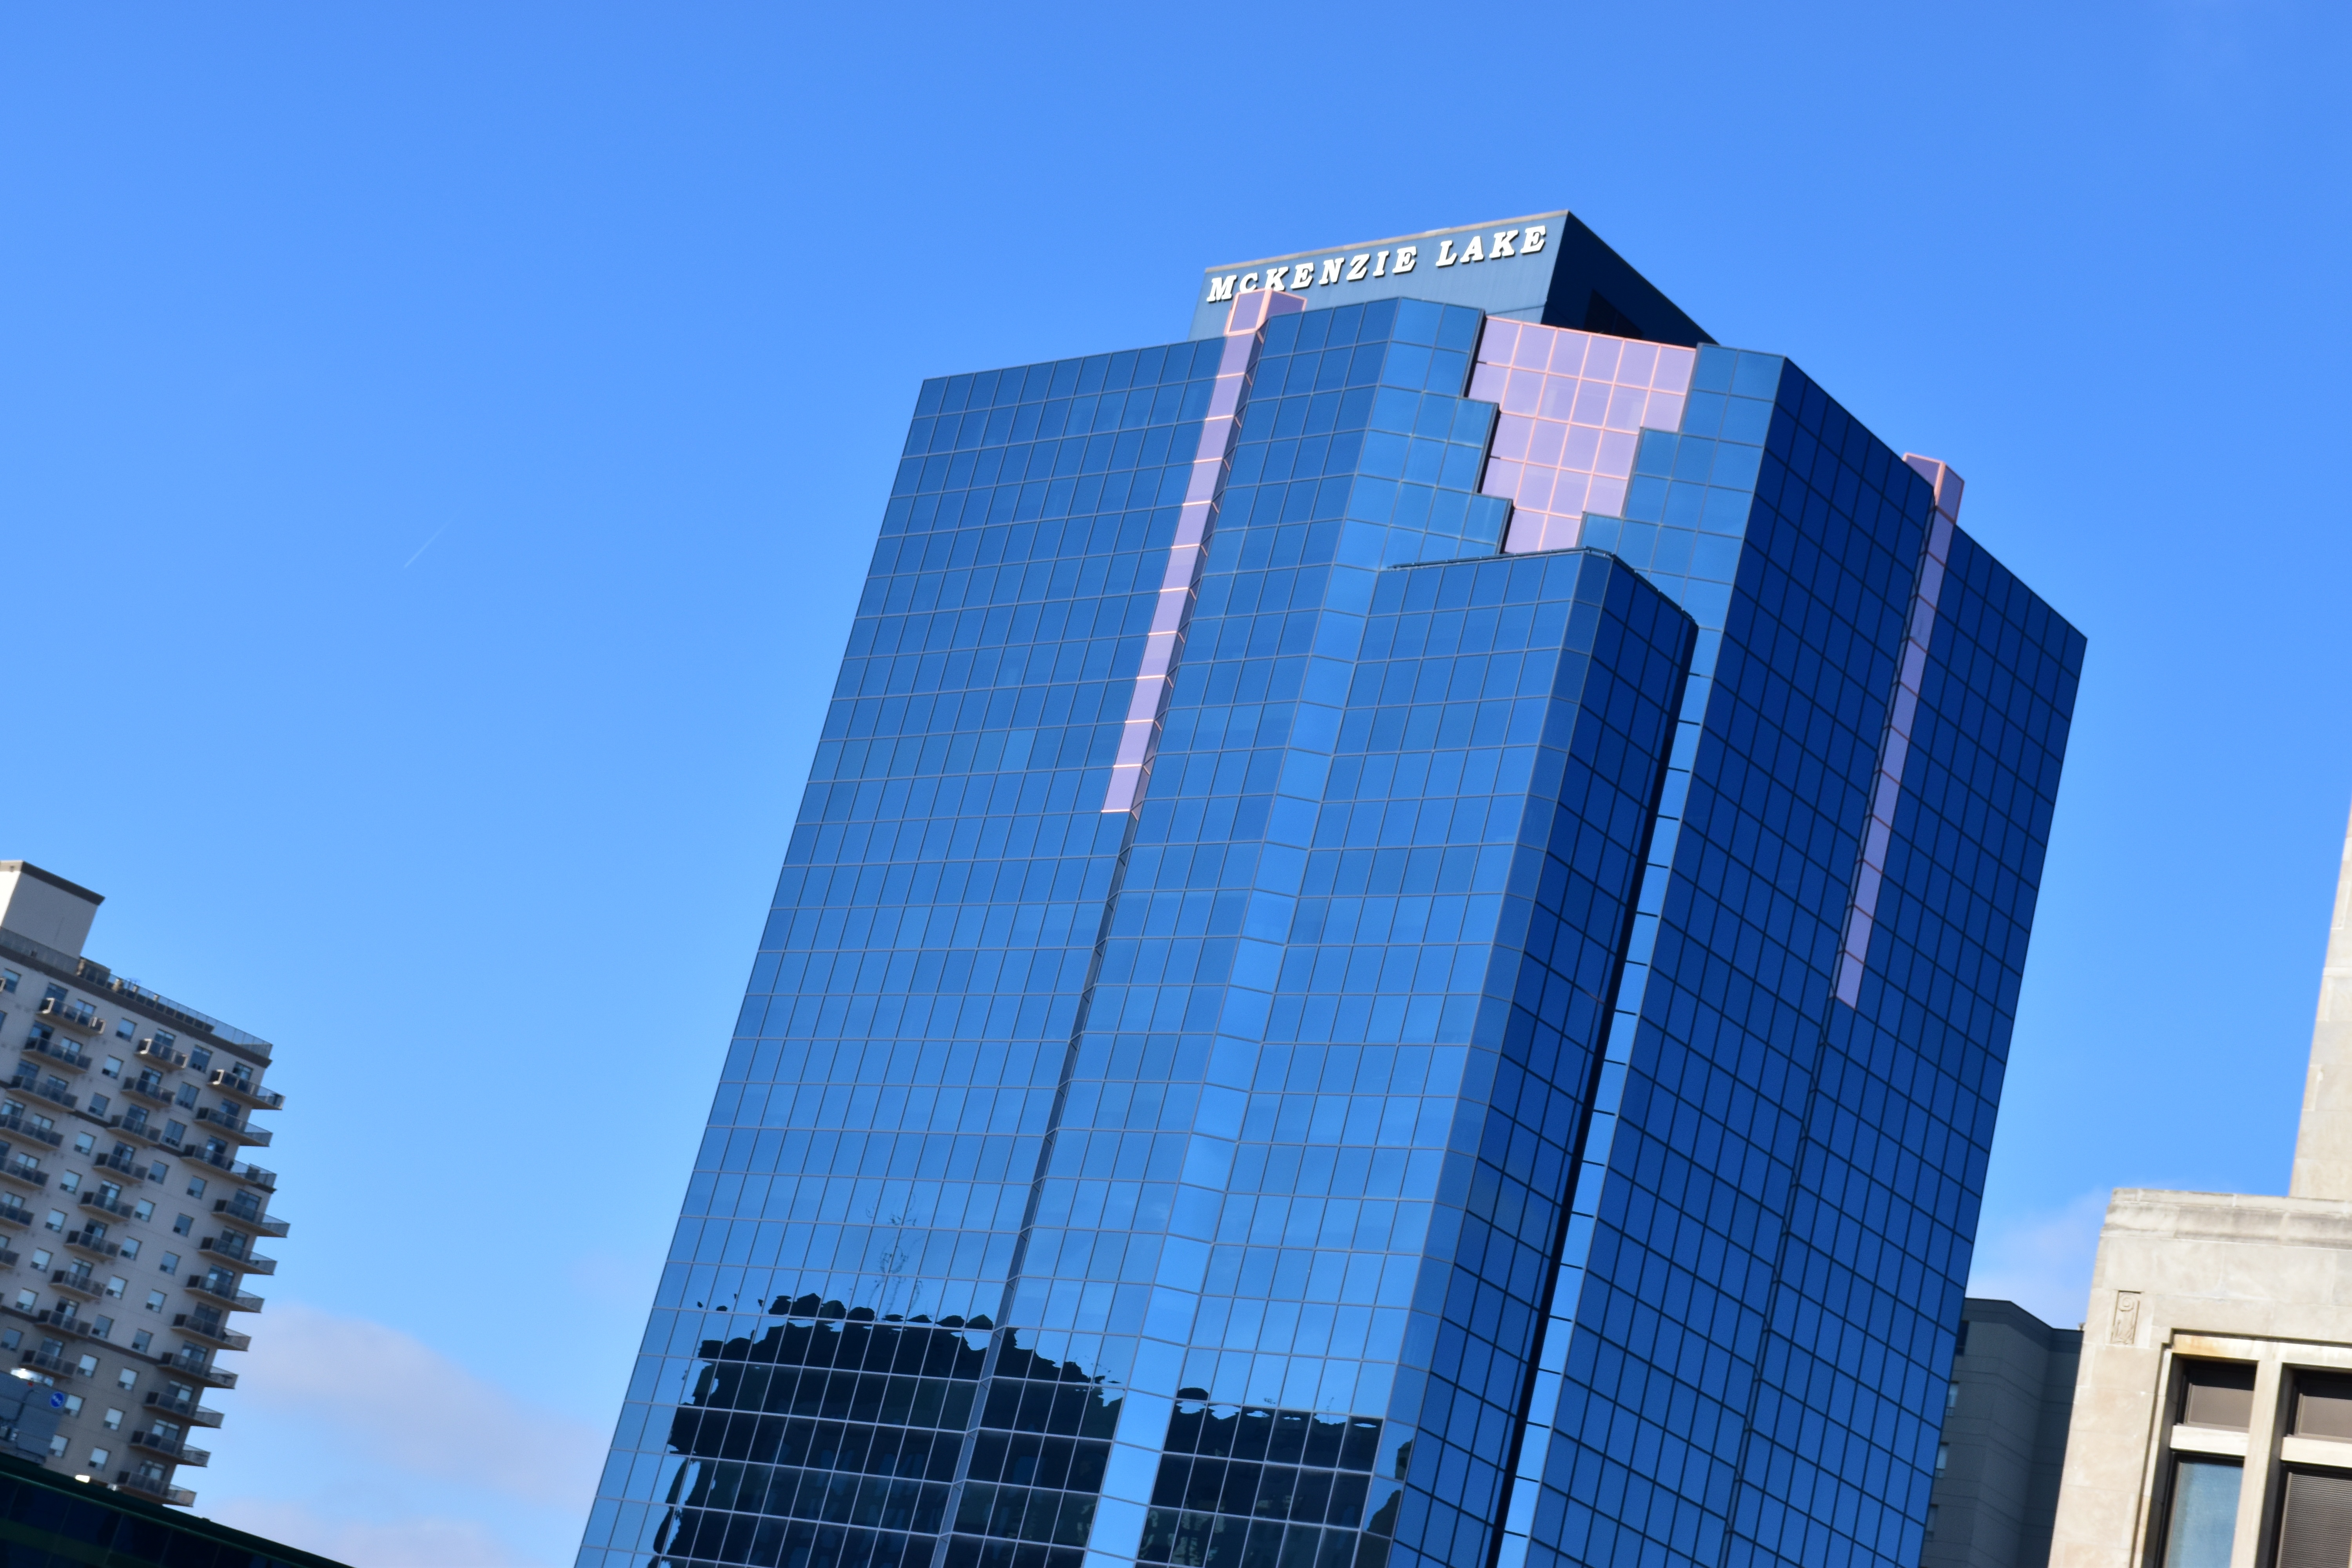
architecture, building, skyscraper, downtown, tower, facade, blue, tower block, commercial building, headquarters, metropolis, metropolitan area